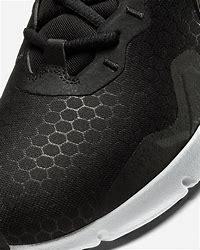
Brand: Nike
Model: Legend Essential 2